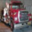
Label: truck